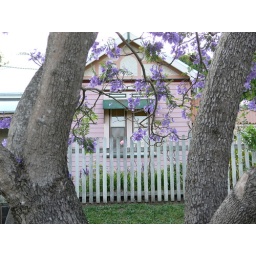
129 Villiers street  Grafton  NSW.With jacaranda tree in the foreground .